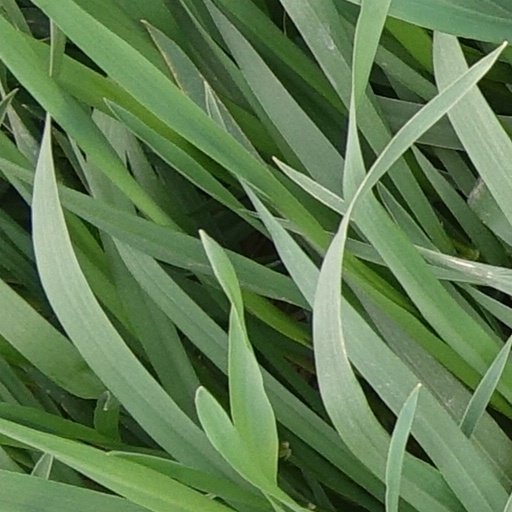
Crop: wheat